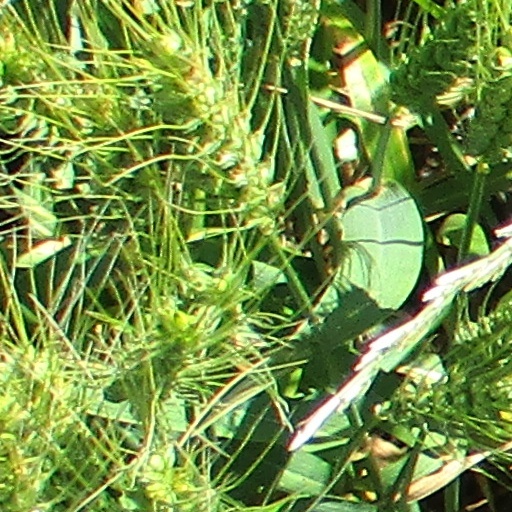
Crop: wheat